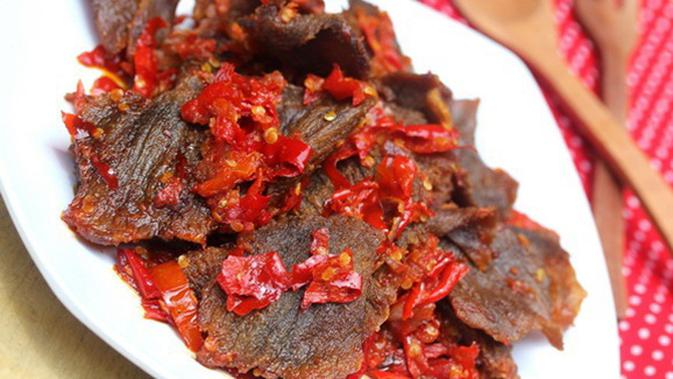
Label: dendeng_batokok